Hugh Squier

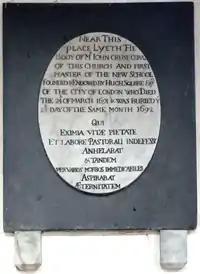
Mural monument in St Mary Magdalen's Church, South Molton, to John Cruse (d.1692), the first Master of the School founded in 1682 by Hugh Squier

The mural monument of John Cruse (d.1692, N.S.), the first Master of the school survives in St Mary Magdalen's Church, South Molton, inscribed as follows: